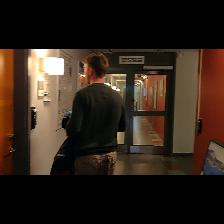
Label: Human